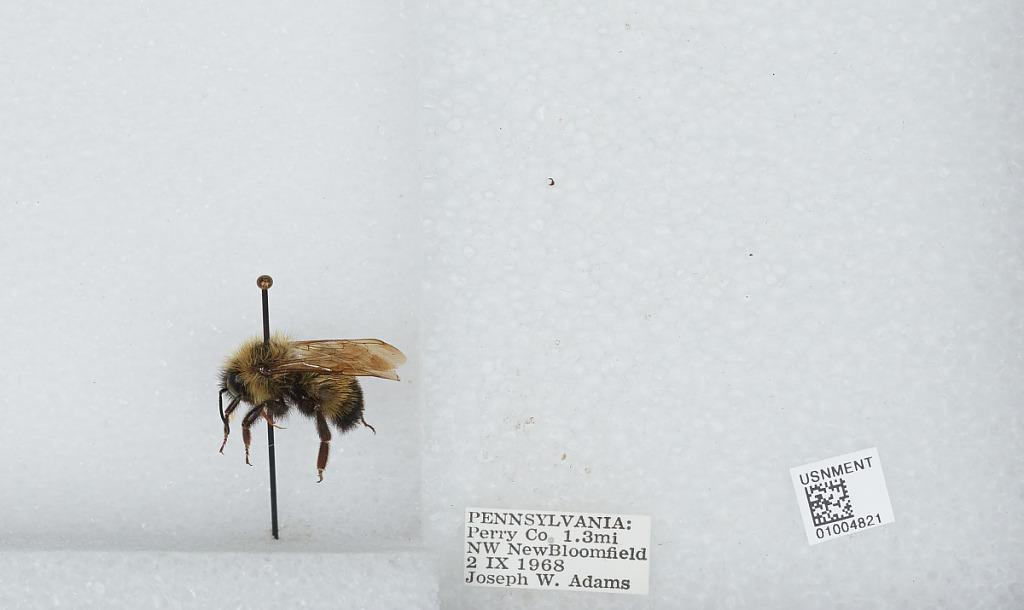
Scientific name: Bombus (Psithyrus) citrinus (Smith)
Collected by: J. Adams
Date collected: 1968-9-2
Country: United States
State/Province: Pennsylvania
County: Perry
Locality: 1.3 miles northwest of New Bloomfield
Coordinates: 40.4233, -77.2175